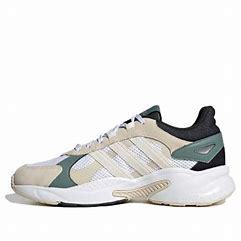
Brand: adidas
Model: neo Adidas NEO Crazychaos Shadow